Gili Eco Trust

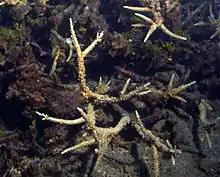
Dead coral

In 1998, SATGAS was funded by local people on the Gili islands to protect coral. Between 1997 and 1998 and because of many degradation causes corals were in such a bad shape that local people decided to react and started patrolling around the islands. They entered into an agreement with fishermen to define fishing areas and lawful fishing practices. Fishermen were indeed fishing with dynamite and cyanide. This destructive method was one of the main causes of coral degradation.